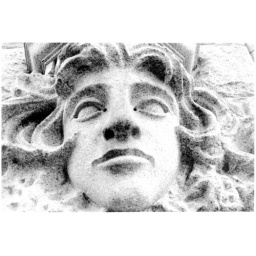
a face in carved into a building shot with 3200 speed film